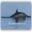
Label: whale